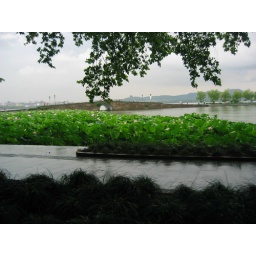
the broken bridge in west lake